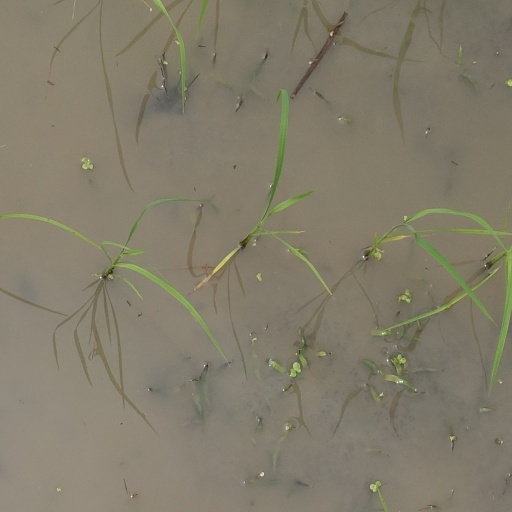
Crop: rice